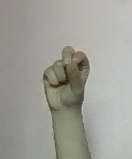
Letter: gaaf